UConn Huskies men's basketball

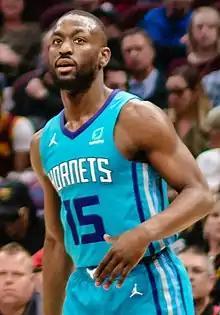
Kemba Walker, 4-time All-Star

Despite losing its leading scorer in Bouknight, UConn returned four out of five starters and came into the year ranked No. 24 in the preseason AP Top 25 poll. The team also gained another 4-star recruiting class that included several key players in the following championship season, such as Jordan Hawkins, Samson Johnson, and redshirt Alex Karaban. The Huskies started off 5–0, including a 115–109 double-overtime win against No. 19 Auburn in the Battle 4 Atlantis quarterfinals. The team lost to Michigan State in the semifinals the following day. On February 22, 2022, UConn defeated No. 8 Villanova 71–69 at the XL Center—securing the program's first 20-win season in six years and its first top 10 win in eight years.